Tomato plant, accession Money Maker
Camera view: horizontal (90 deg, fisheye); turntable rotation: 150 degrees
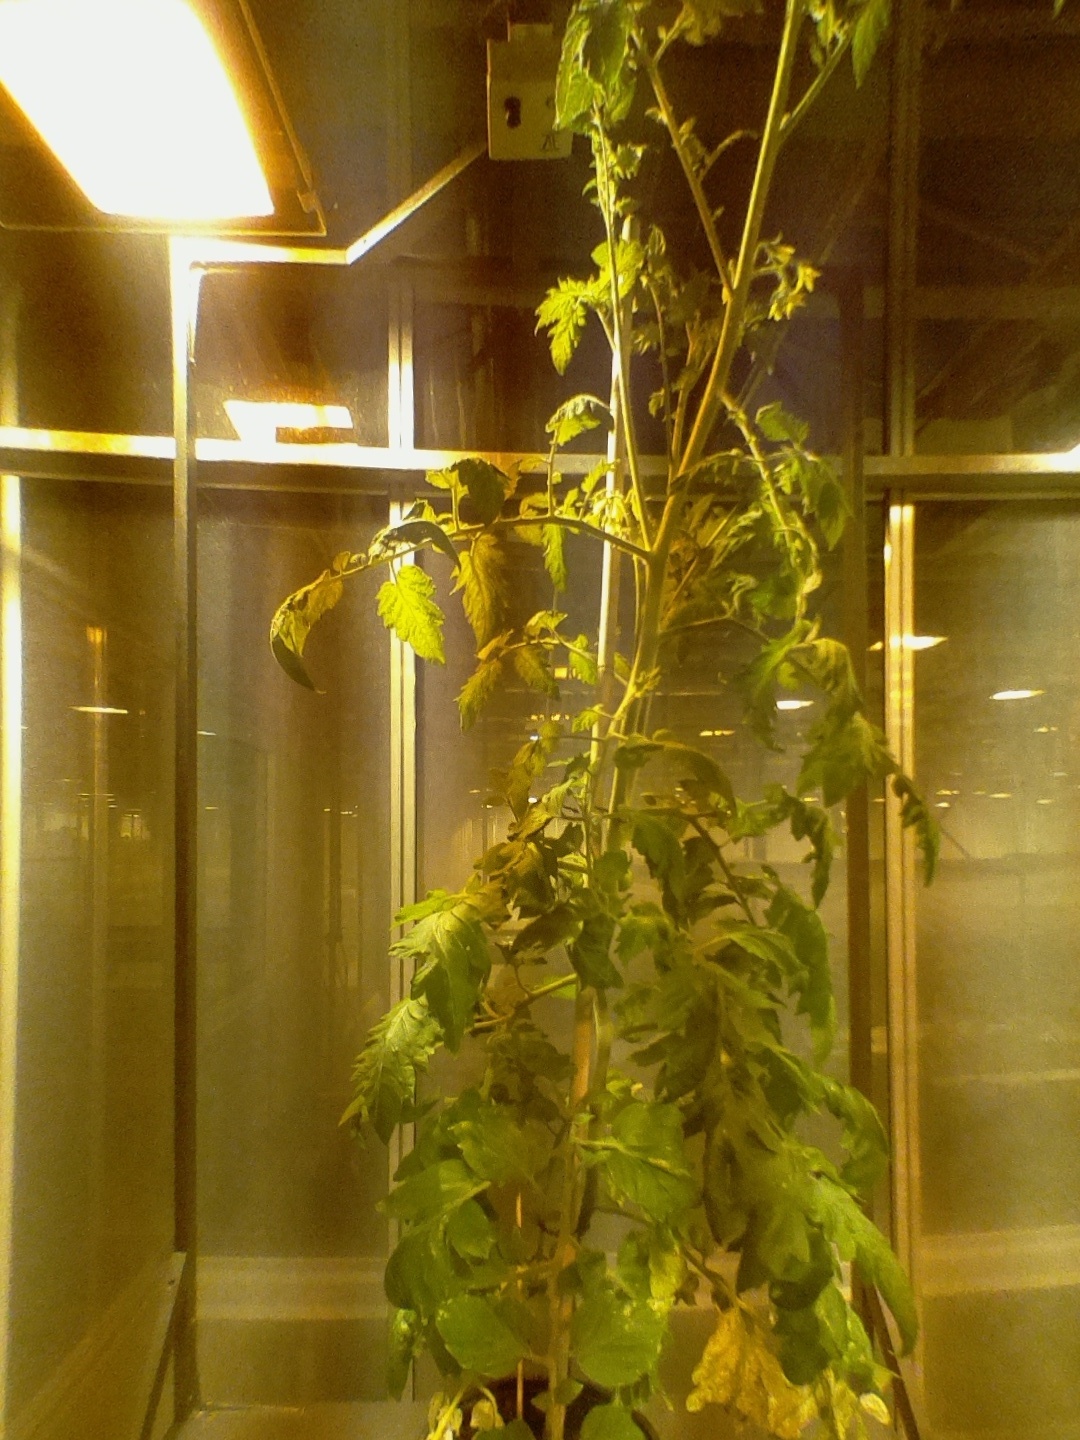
BBCH growth stage 73: 30%-40% of final fruit size